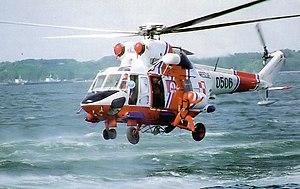
Les services médicaux aériens désignent l'ensemble des moyens aériens utilisés pour déplacer des patients vers et depuis des établissements de santé et des lieux d'accident. Le personnel fournit une gamme complète de soins préhospitaliers et d'urgence à tous types de patients lors d'opérations d'évacuation sanitaire ou de sauvetage aéromédical à bord d'hélicoptères et d'avions à hélices ou à réaction.